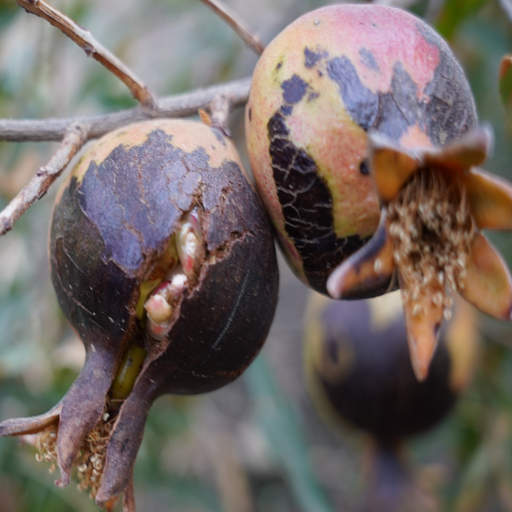
Label: Colletotrichum spp